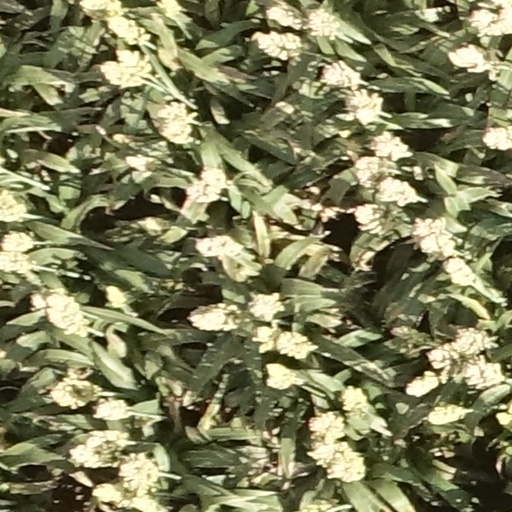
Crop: sorghum